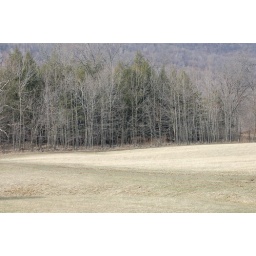
site for ceremony - with mature green trees lights in trees this spot would be beautiful!